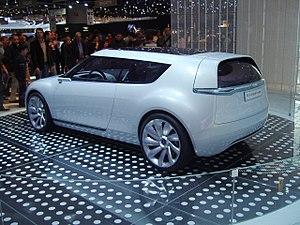
La Saab 9-X BioHybrid est un concept car du constructeur automobile suédois Saab présenté au salon international de l'automobile de Genève de 2008.